U.S. Route 23 in Michigan

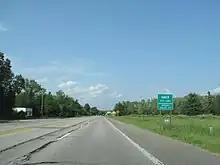
Photograph of

Oscoda is the location of the eastern termini of both the River Road National Scenic Byway and County Road F-41. In between those two junctions, the highway crosses the Au Sable River near its mouth, and the trunkline passes by the former Wurtsmith Air Force Base. Huron Road continues north, running next to Van Etten Lake as it leaves the national forest. Further north, it runs along Cedar Lake when it crosses into Alcona County. The highway meets the eastern termini of F-30 and M-72 in Greenbush and Harrisville respectively. It also passes Harrisville State Park in the latter community. The highway shifts a bit further inland north of Harrisville, continuing to parallel the railroad through the Mackinaw State Forest. Near Ossineke, the trunkline turns back toward the lake, running along the shoreline of Thunder Bay.